Oktyabrskaya (Kaluzhsko-Rizhskaya line)

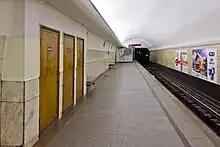
Platform of Oktyabrskaya

From this station it is possible to transfer to Oktyabrskaya on the Koltsevaya line.